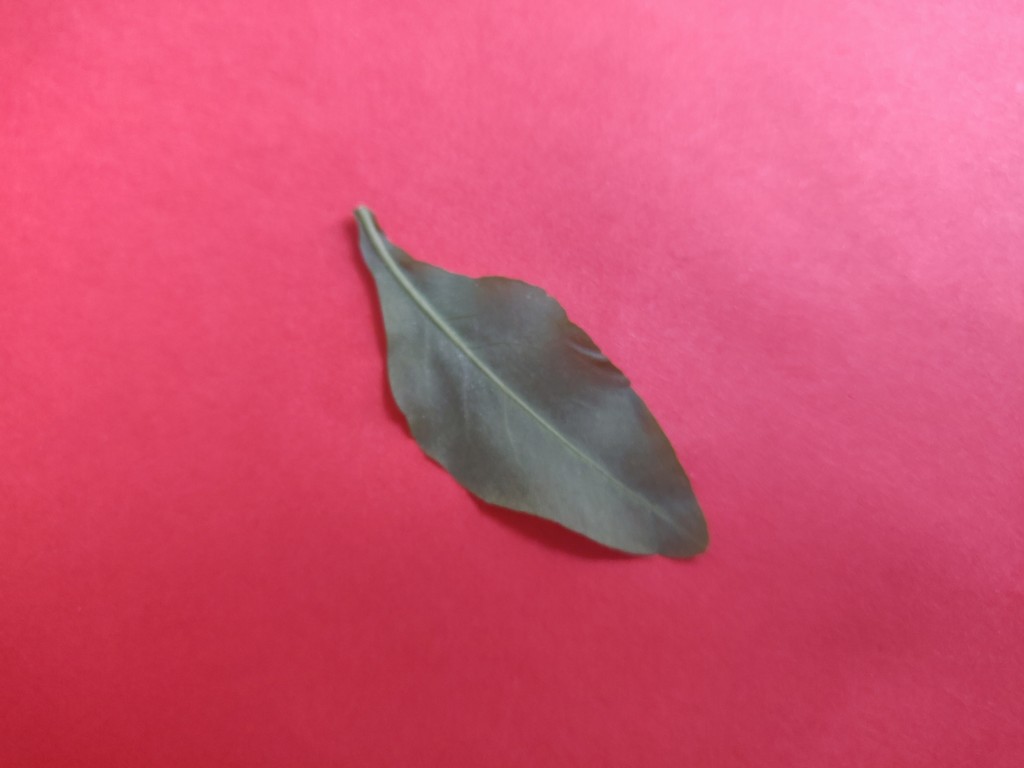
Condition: Healthy
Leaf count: single
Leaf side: back